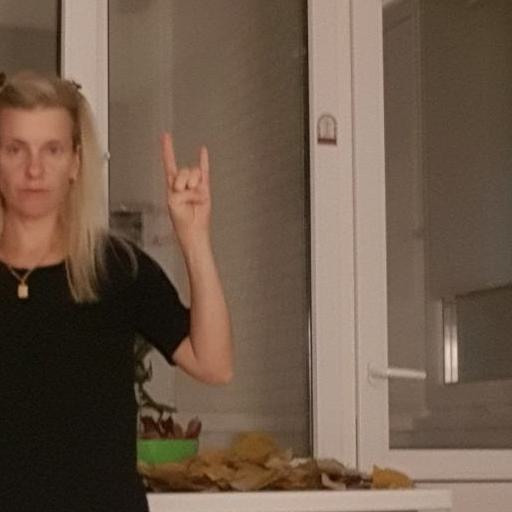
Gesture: rock